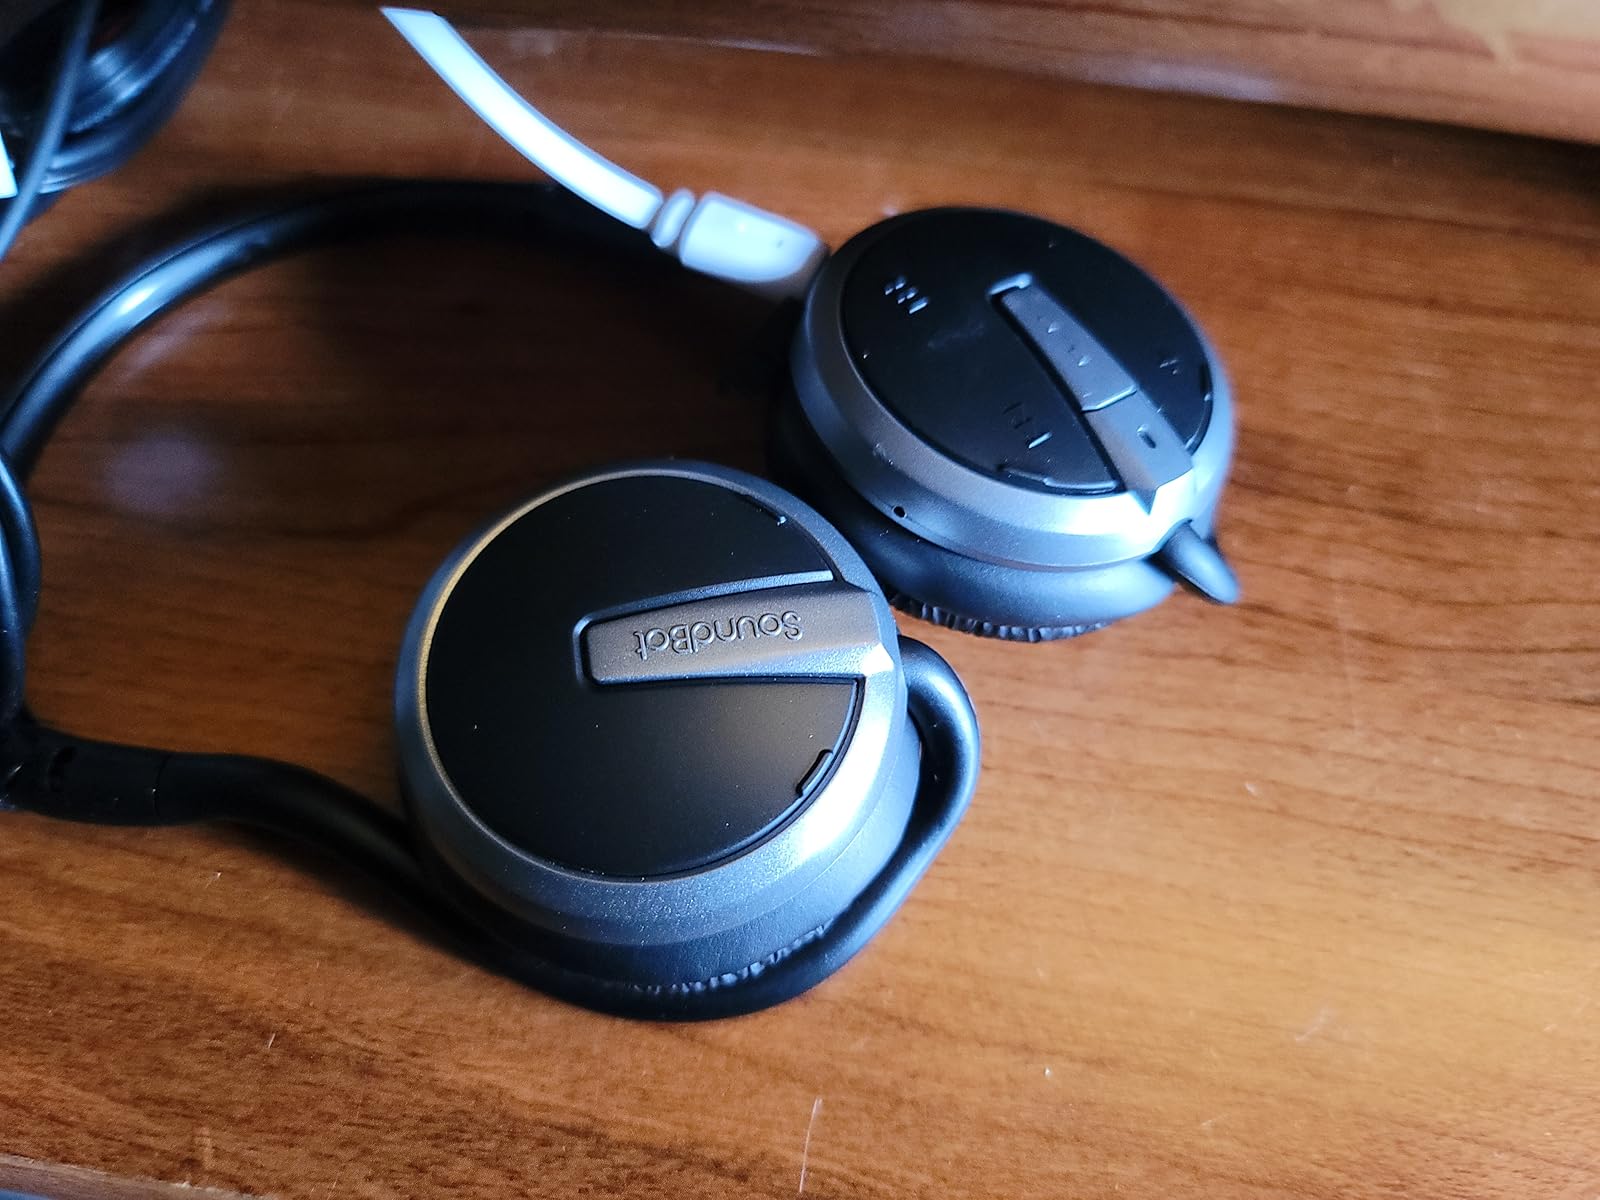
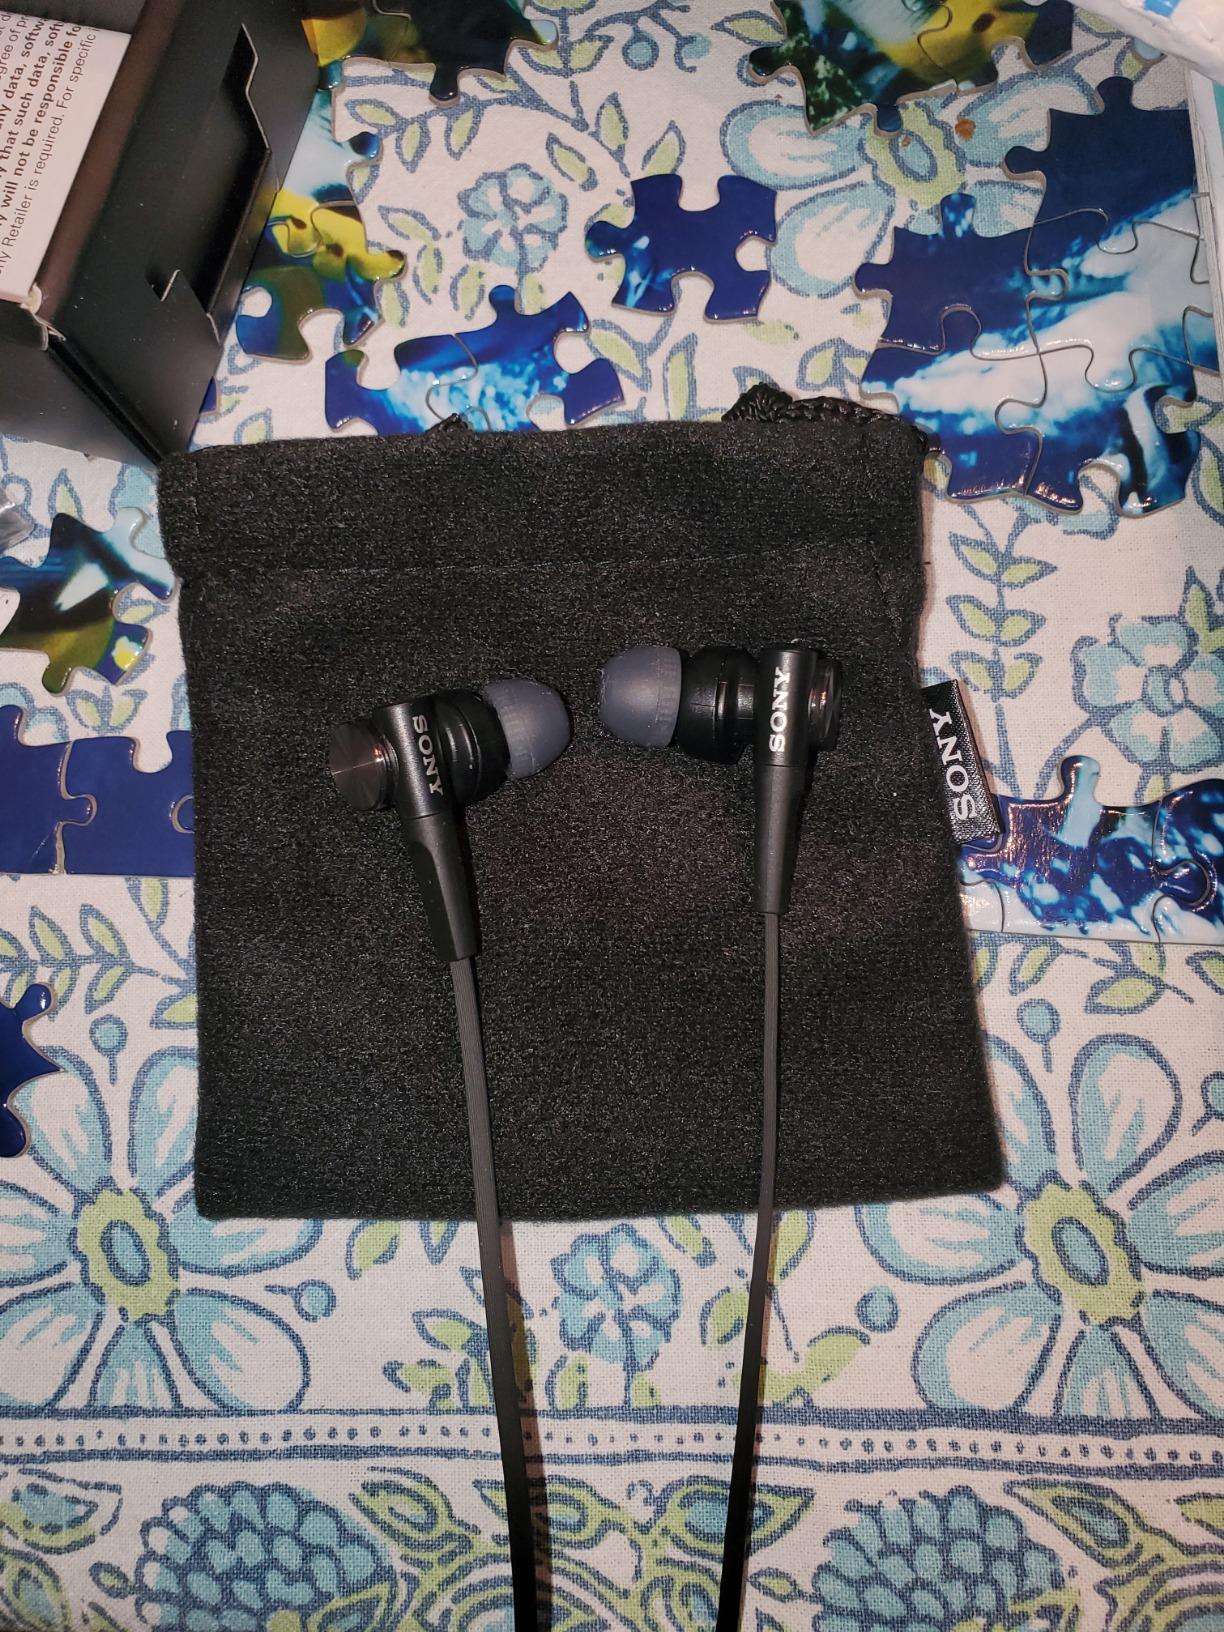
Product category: headphones
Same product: no